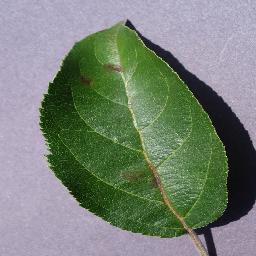
Label: Apple___Apple_scab